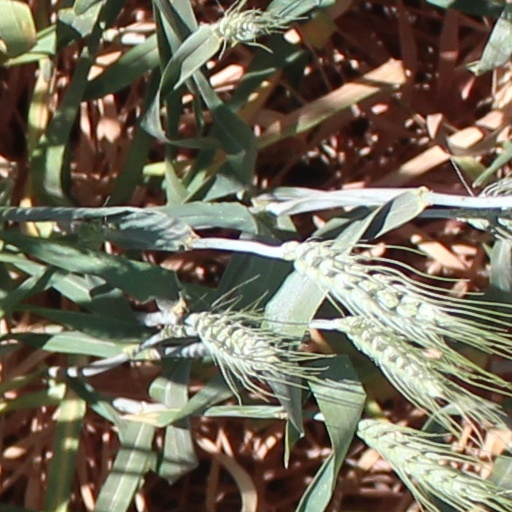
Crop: wheat